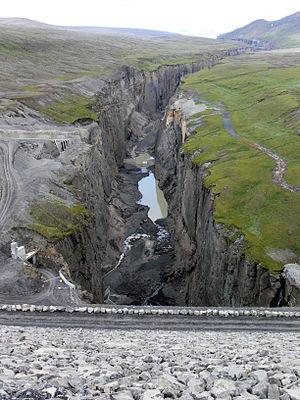
La Hafrahvammagljúfur, toponyme islandais signifiant littéralement en français « la gorge de l'avoine », est une gorge d'Islande située à l'Est du pays. Depuis 2010, elle est en partie noyée sous les eaux du lac de retenue de la centrale hydroélectrique de Kárahnjúka.